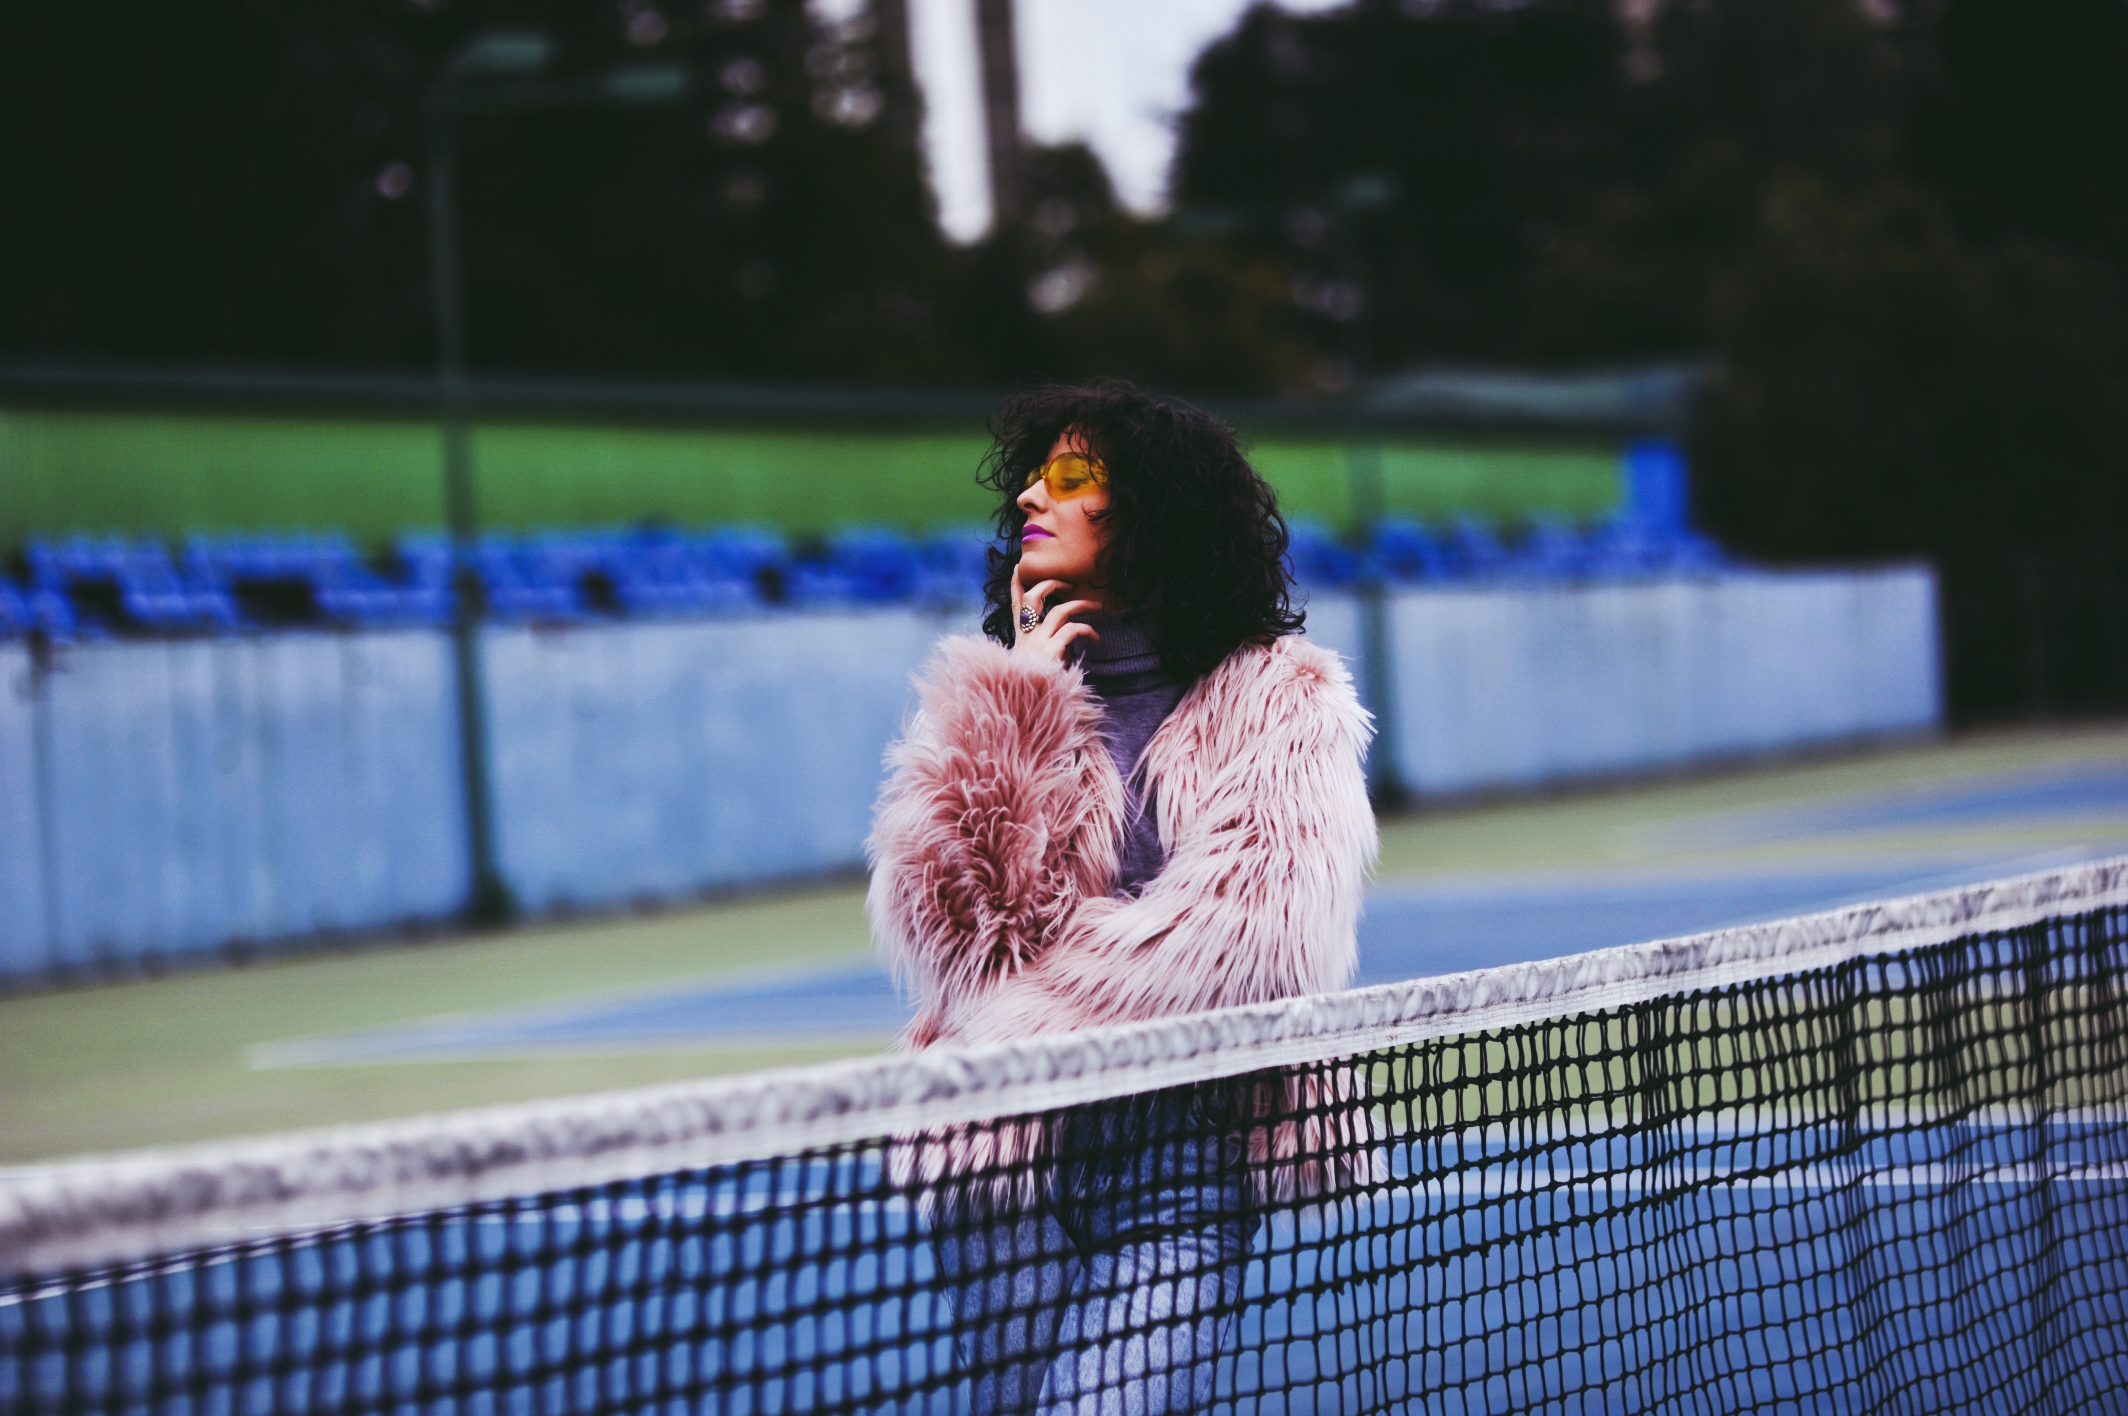
tennis, sport venue, blue, tennis court, stadium, net, racquet sport, fun, grass, tree, leisure, photography, plant, competition event, night, world, games, sports